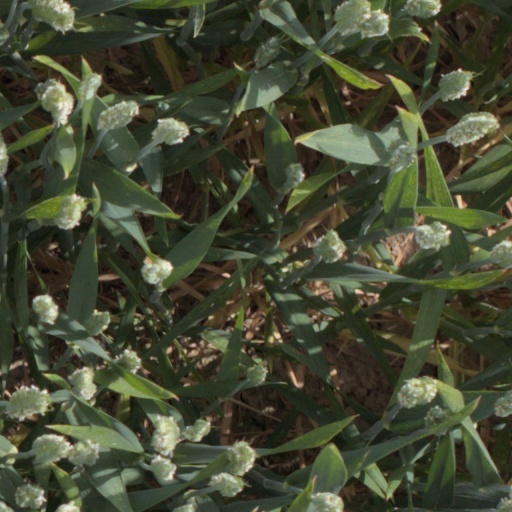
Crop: wheat